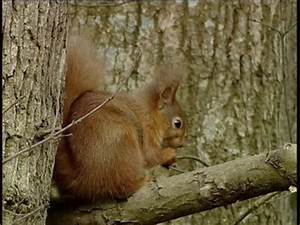
Label: squirrel